Church architecture

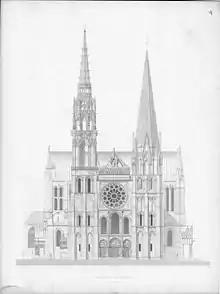
West elevation of the Cathedral of Notre-Dame de Chartres

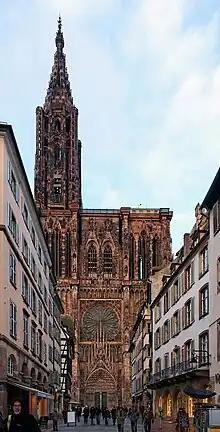
Strasbourg Cathedral west front

Participation in worship, which gave rise to the porch church, began to decline as the church became increasingly clericalized; with the rise of the monasteries church buildings changed as well. The 'two-room' church' became, in Europe, the norm. The first 'room', the nave, was used by the congregation; the second 'room', the sanctuary, was the preserve of the clergy and was where the Mass was celebrated. This could then only be seen from a distance by the congregation through the arch between the rooms (from late mediaeval times closed by a wooden partition, the Rood screen), and the elevation of the host, the bread of the communion, became the focus of the celebration: it was not at that time generally partaken of by the congregation. Given that the liturgy was said in Latin, the people contented themselves with their own private devotions until this point. Because of the difficulty of sight lines, some churches had holes, 'squints', cut strategically in walls and screens, through which the elevation could be seen from the nave. Again, from the twin principles that every priest must say his mass every day and that an altar could only be used once, in religious communities a number of altars were required for which space had to be found, at least within monastic churches.